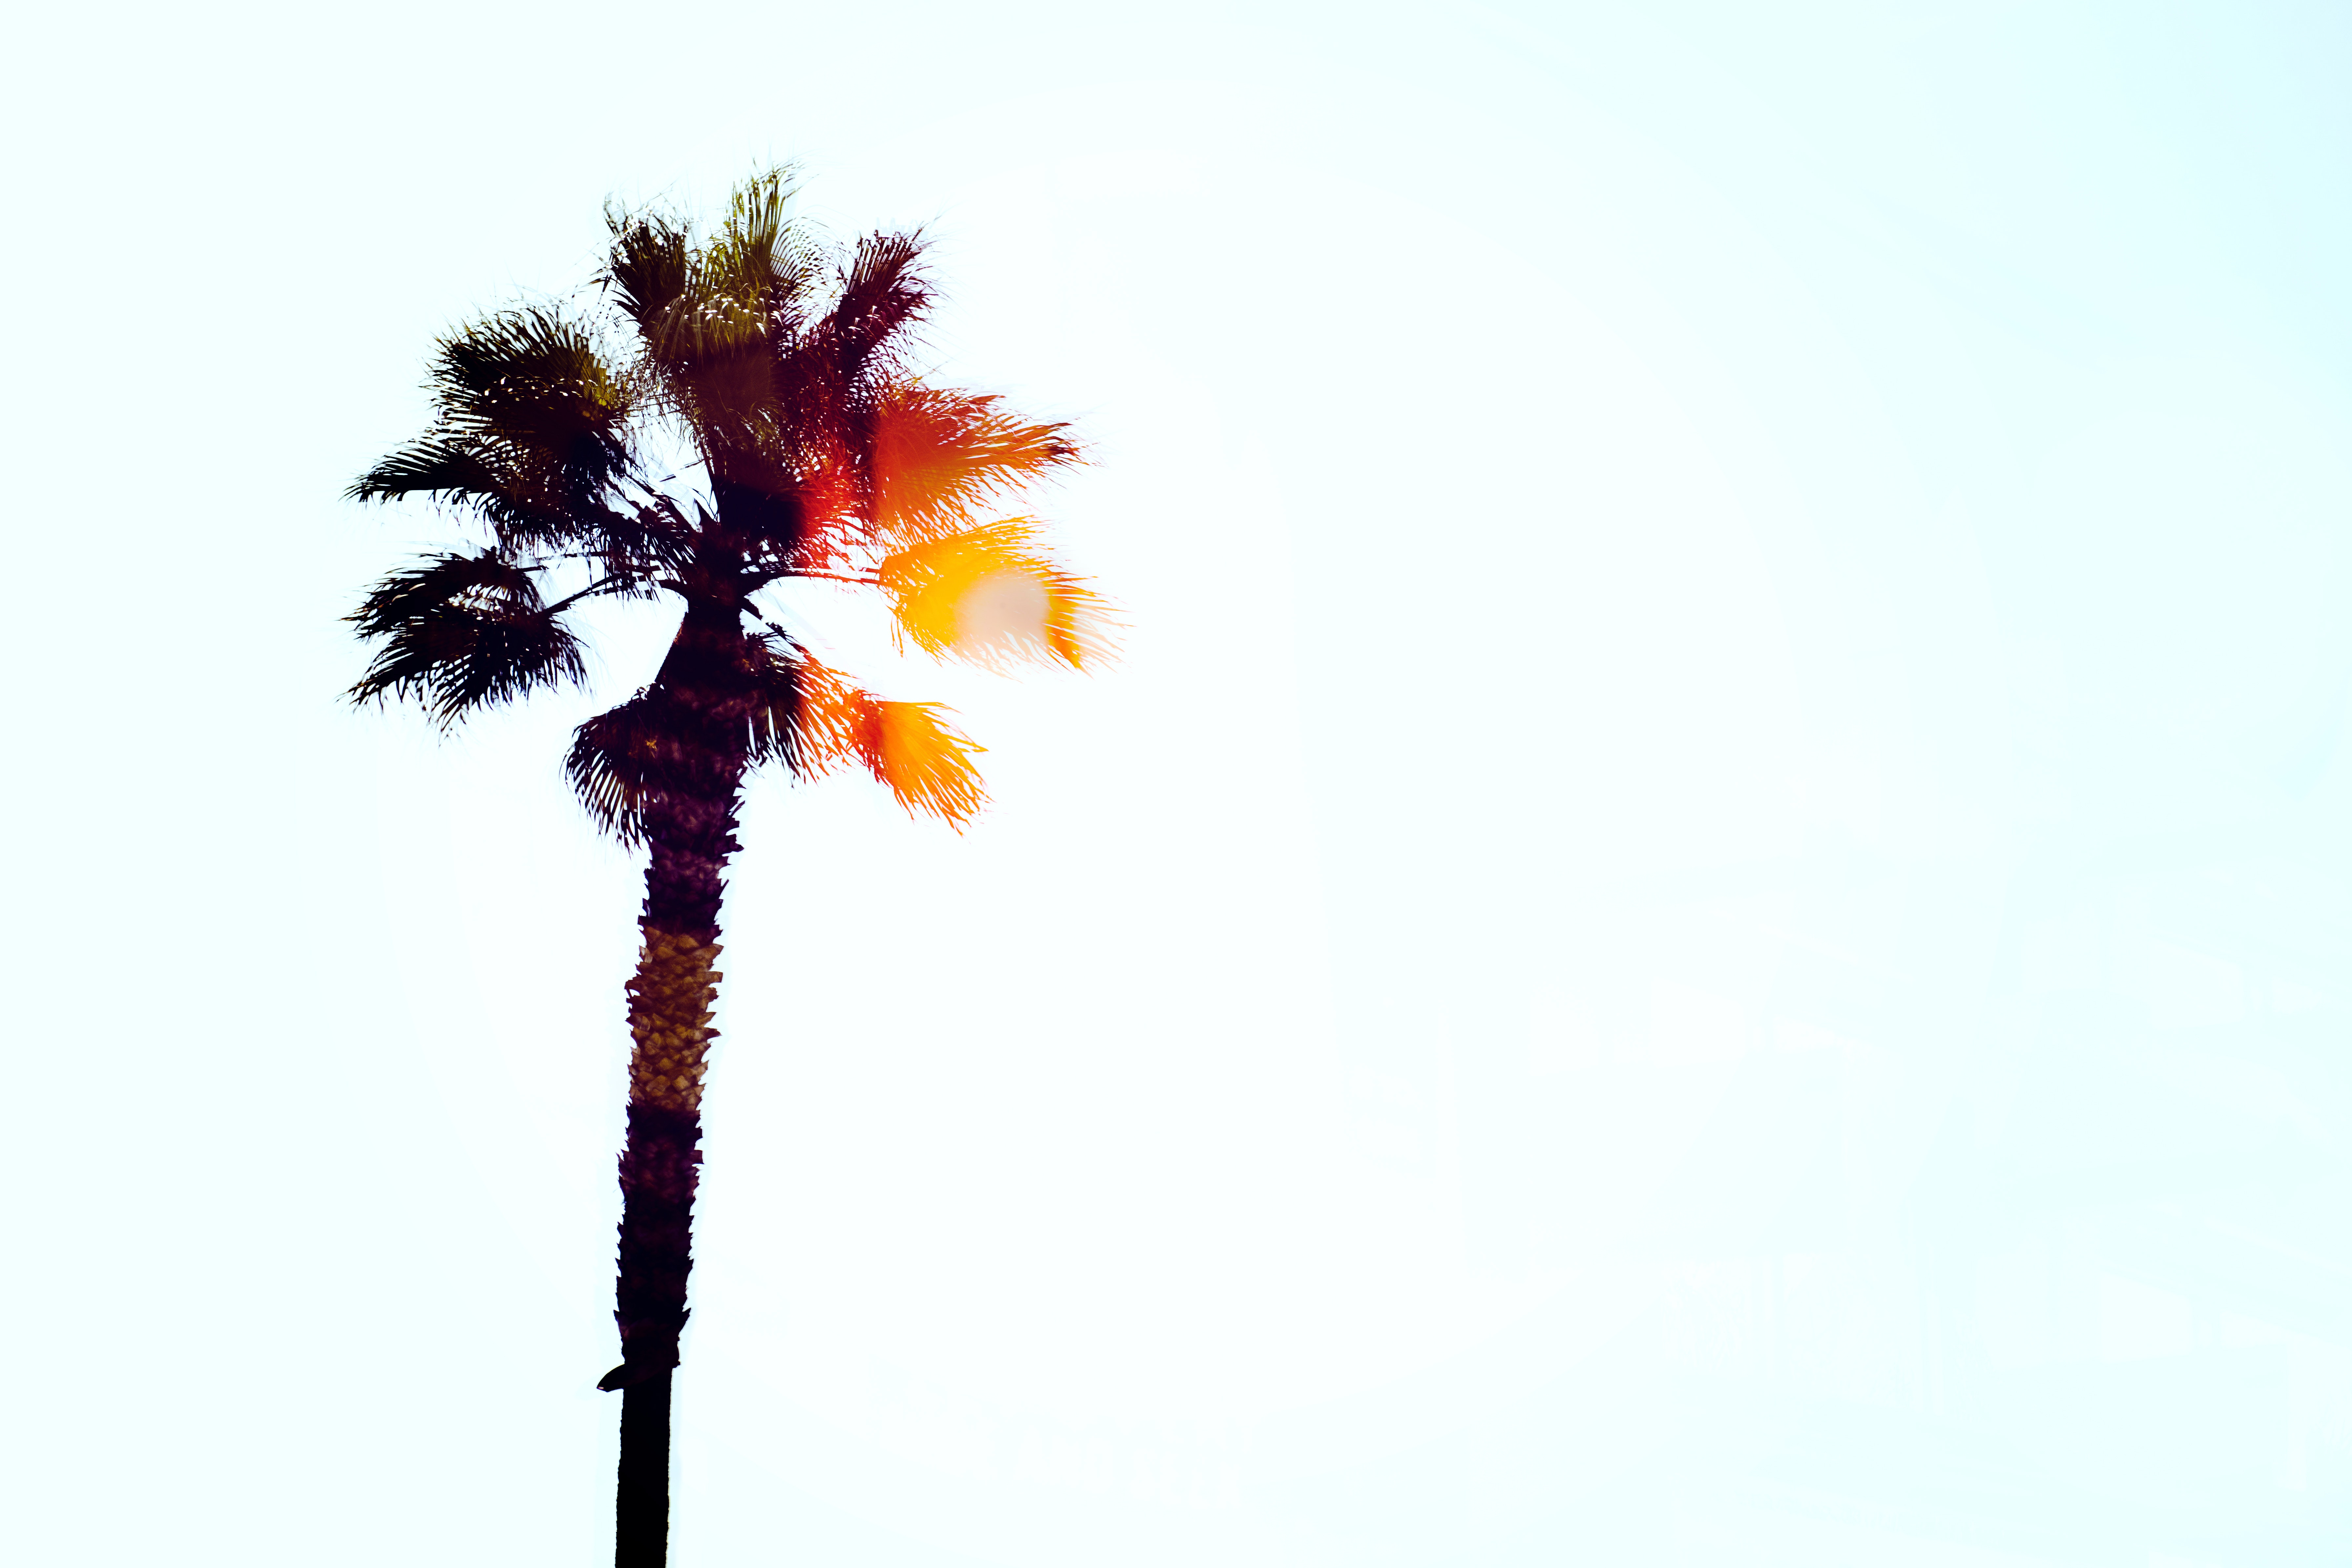
sky, tree, leaf, branch, palm tree, arecales, plant, plant stem, twig, spring